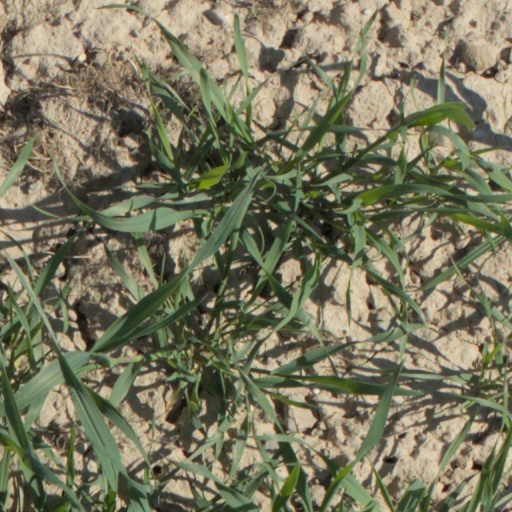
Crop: wheat